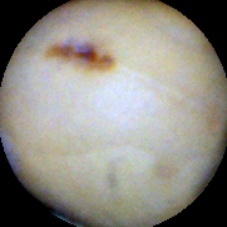
Label: Spotted